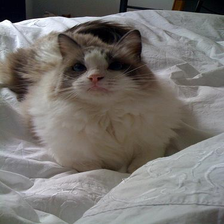
Species: cat
Breed: Ragdoll